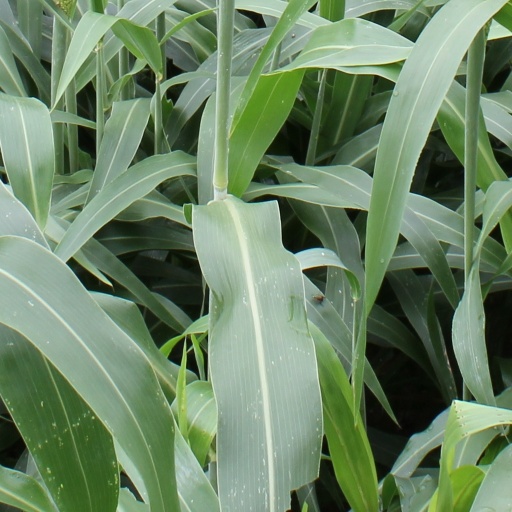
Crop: sorghum